Describe the emotion expressed in this image:  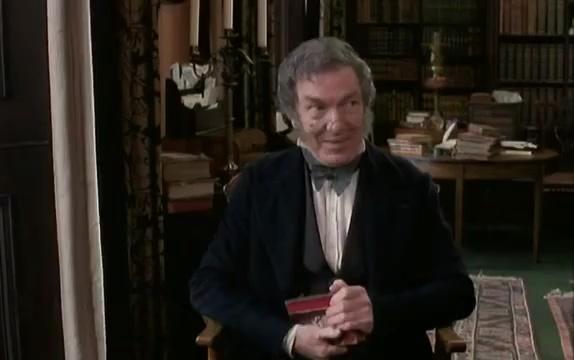
This person displays Fear, valence and arousal with high intensity.